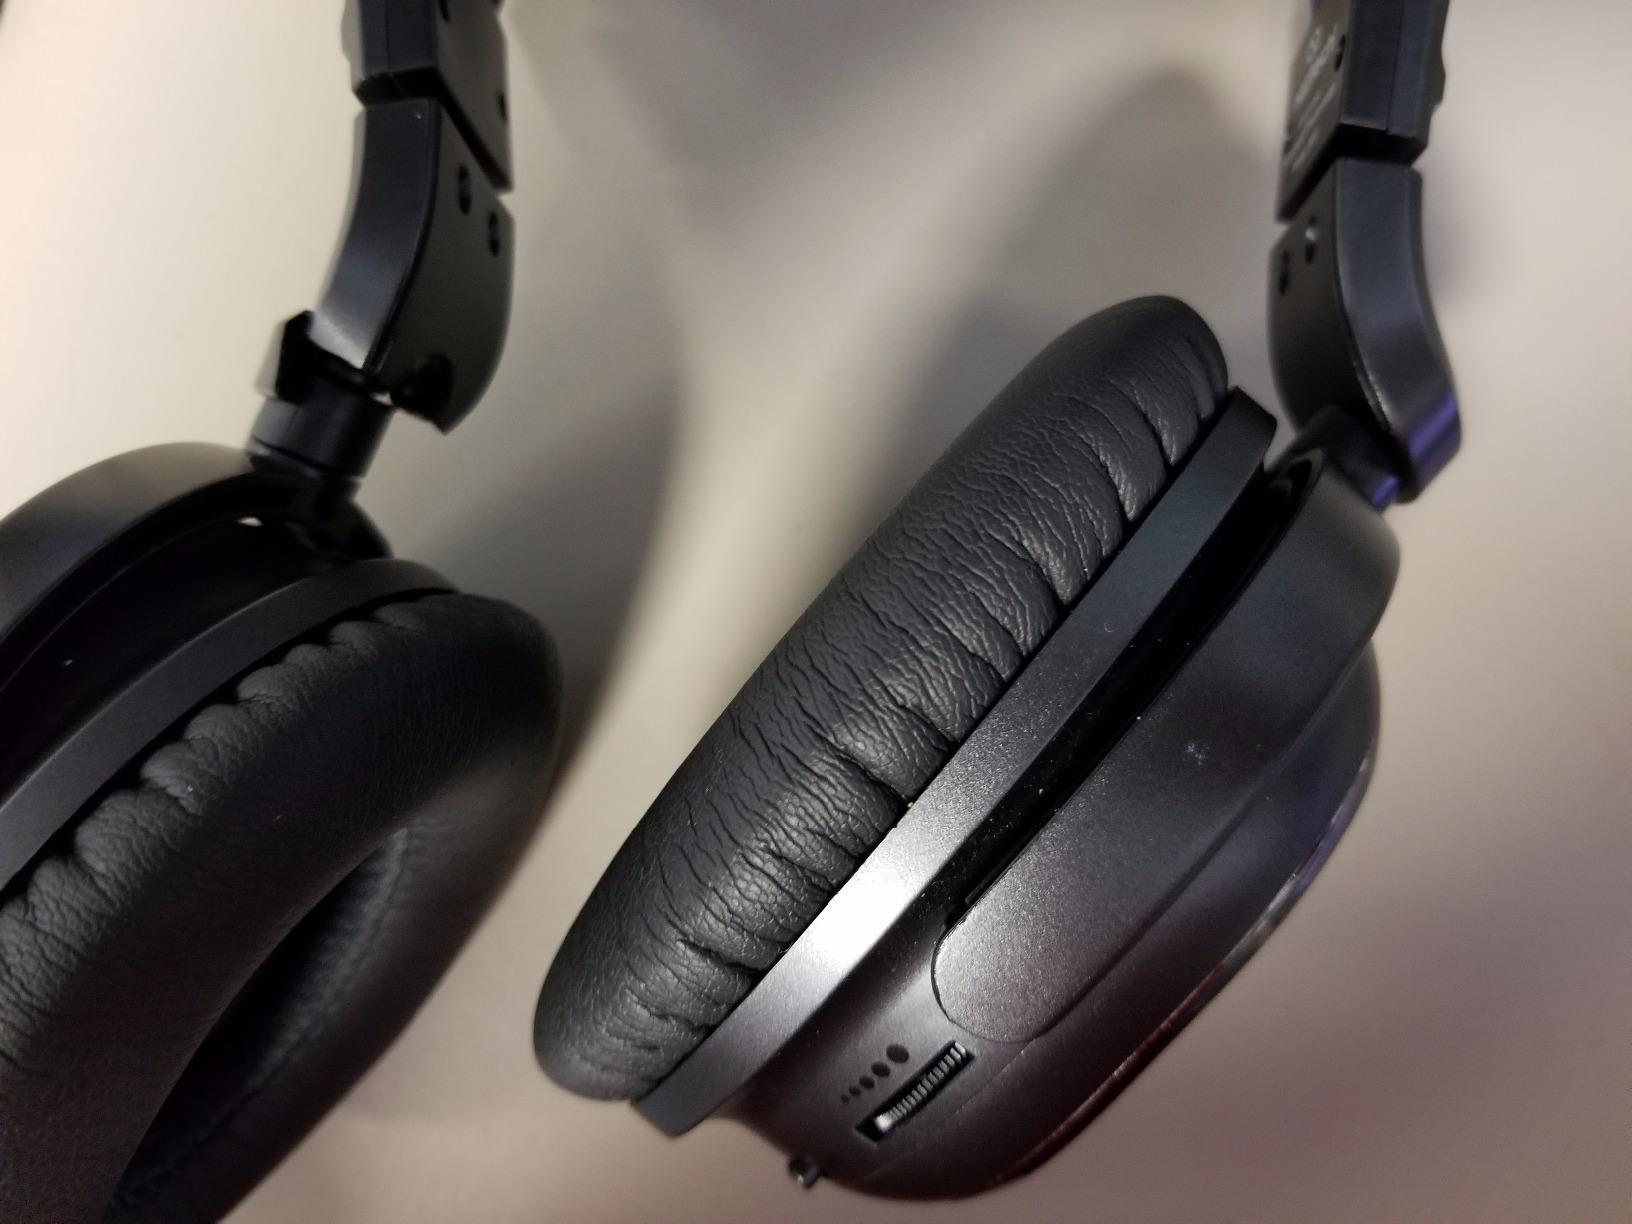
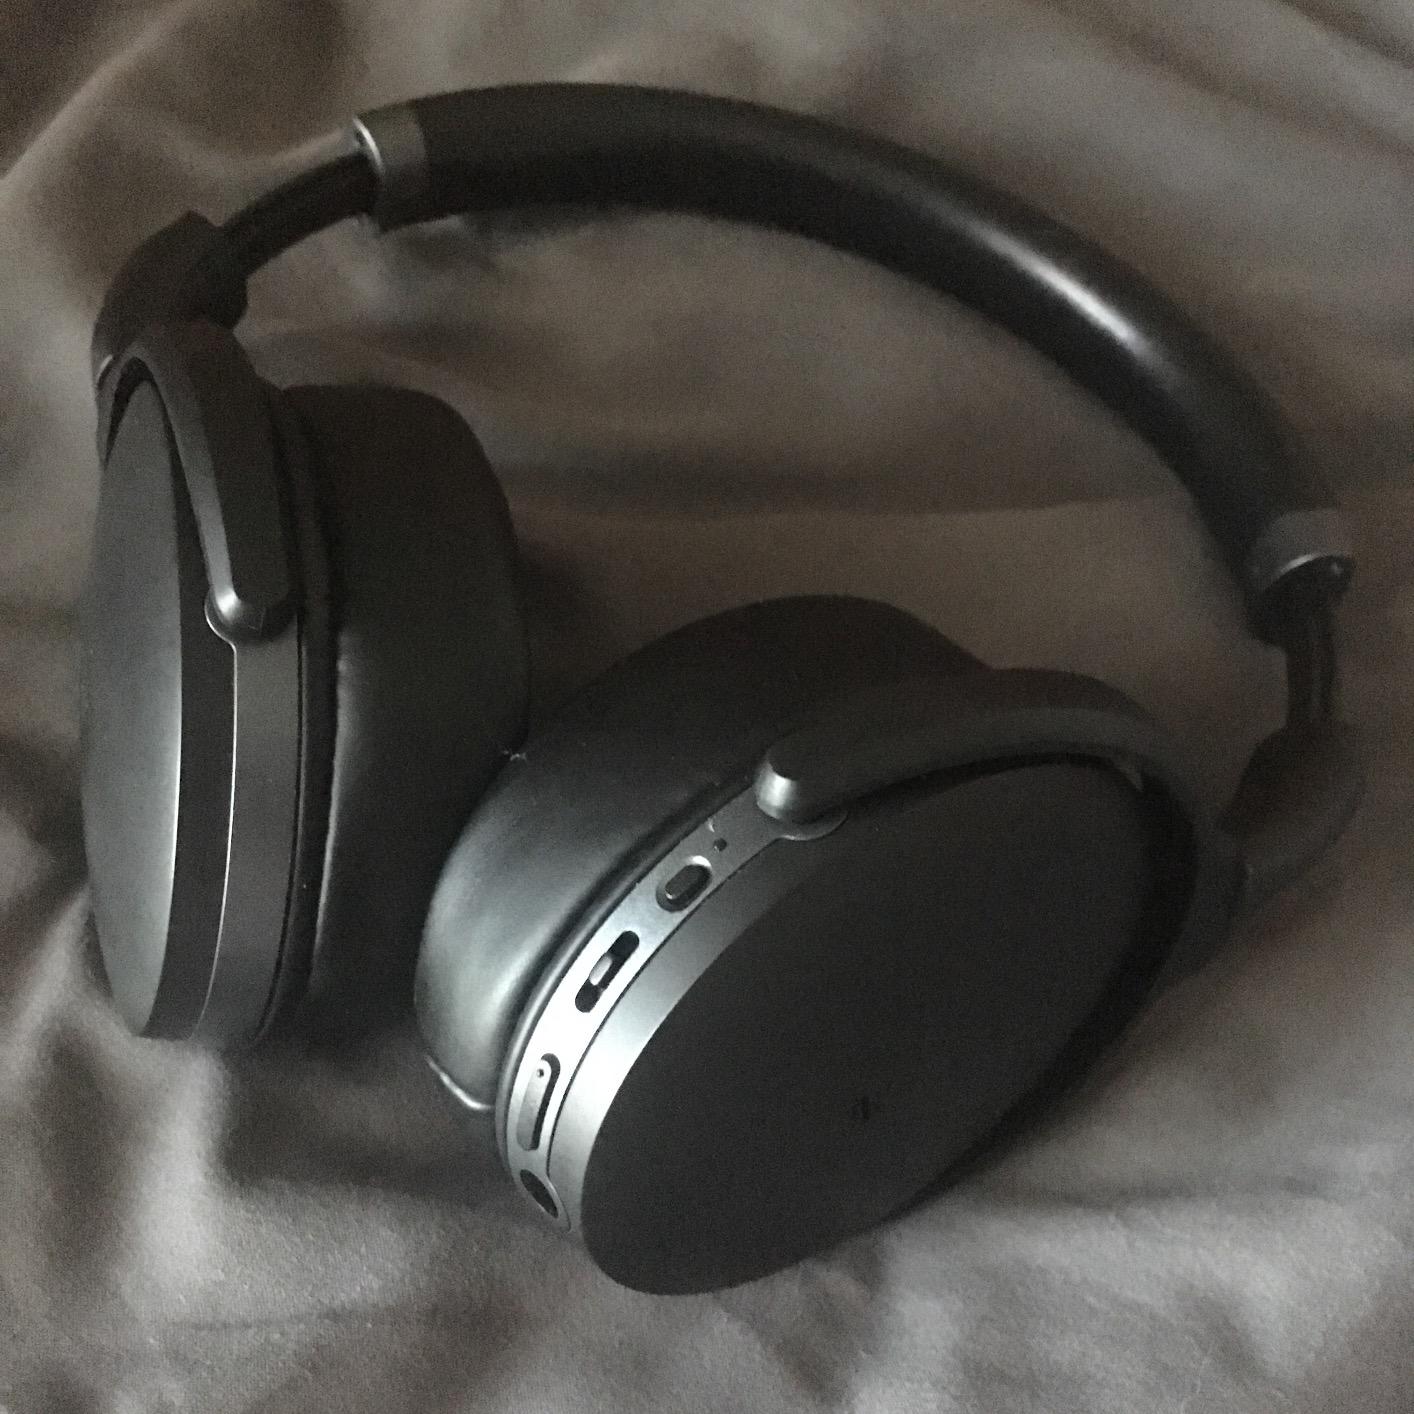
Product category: headphones
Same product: no